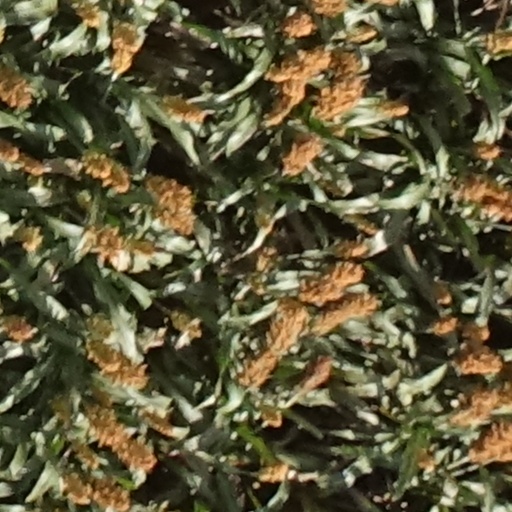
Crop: sorghum